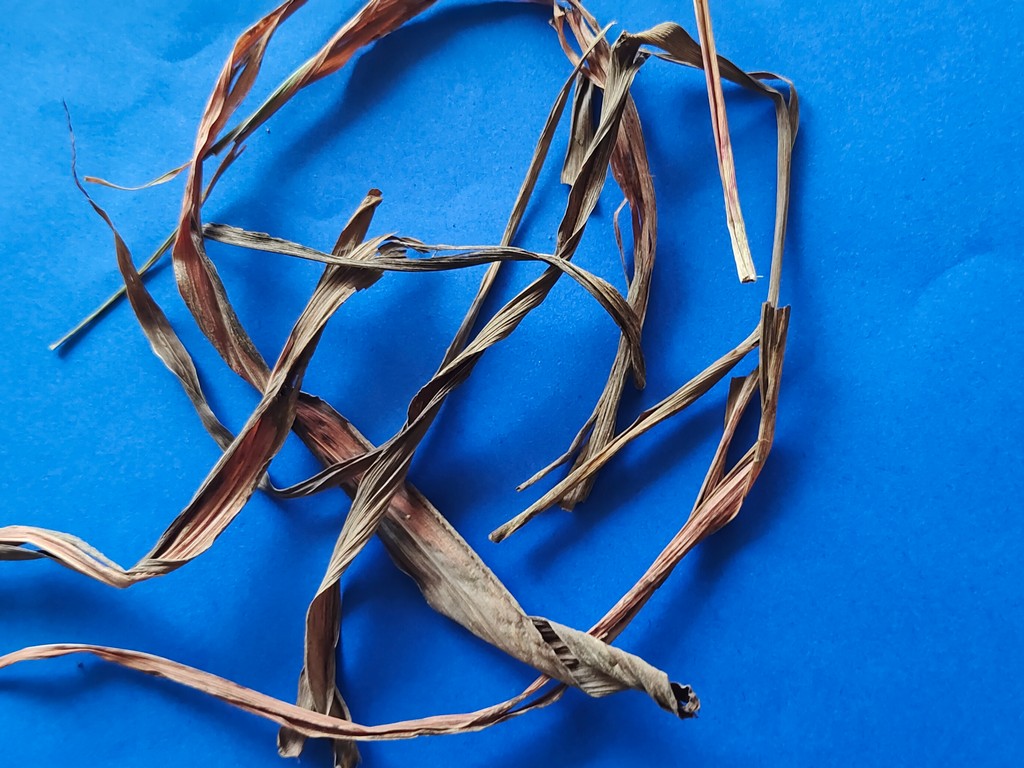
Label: Dried